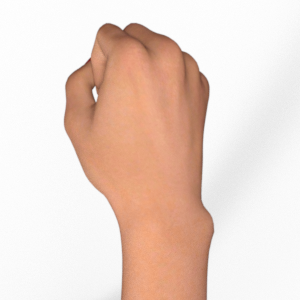
Label: rock